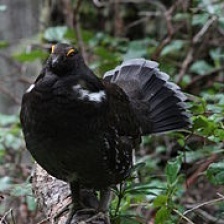
Species: BLUE GROUSE
Scientific name: DENDRAGAPUS OBSCURUS
ImageNet parent category: black_grouse